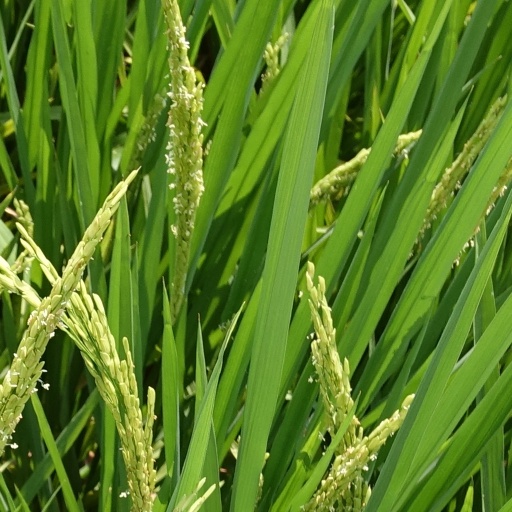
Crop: rice